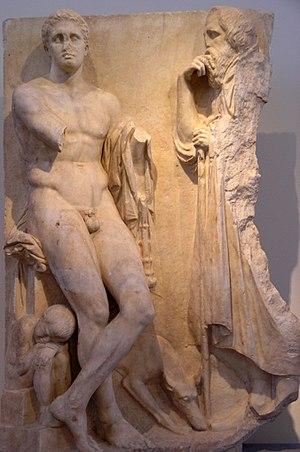
Stèle funéraire en marbre pentélique, trouvée dans le lit de l'Illissos à Athènes. Un jeune homme nu s'appuie sur un pilier, les jambes croisées. Il tient un lagobolon (arme de jet pour la chasse aux lièvres) dans la main gauche, indiquant qu'il est un chasseur, de même que le chien reniflant le sol derrière lui. À sa droite, son père âgé le regarde, frappé par le deuil, appuyé sur son baton. De petits trous sur le côté et au-dessus de la chevelure des personnages devaient être utilisés pour attacher des couronnes de métal. La représentation est complétée par le jeune esclave à demi endormi sur les marches, épuisé de douleur. La représentation du corps du jeune homme qui occupe l'espace par sa grandeur monumentale a dû être inspirée par la statue d'un héros. Ce monument qui avait originellement la forme d'un naiskos a été attribué au sculpteur parien Scopas ou à un sculpteur de son école. Vers 340 av. J.-C.
Le musée national archéologique d’Athènes est le principal musée archéologique de Grèce. Il dépend directement du Directorat général des antiquités rattaché au ministère grec de la Culture. Il est dirigé par Georgios Kakavas. Il possède l’une des plus vastes collections d’antiquités grecques au monde. Il abrite plus de 20 000 objets datant de la préhistoire à la fin de l'Antiquité venus de l'ensemble de la Grèce.
Scopas est un célèbre sculpteur et architecte grec, natif de Paros dans les Cyclades.
Pour les anciens, la sculpture de la seconde moitié du Vᵉ siècle av. J.-C., dit aussi le siècle de Périclès, est dominée par deux sculpteurs de renom, Polyclète et Phidias. Le premier atteignit le sommet de l'art équilibré et rationnel propre à sa génération en fondant sur un système de rapports mathématiques les proportions idéales du corps humain qu'il consigna dans un ouvrage : le Canon, et son école assura la diffusion de ses formules. Le second par le prestige d'Athènes, la célébrité et l'influence du Parthénon et en général des monuments construits sur l'Acropole de 447 à 404 av. J.-C. Ils sont les représentants majeurs de ce que l'on appelle le premier classicisme, entre 480 et 370 av. J.-C., période elle-même découpée en plusieurs styles.